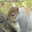
Label: squirrel